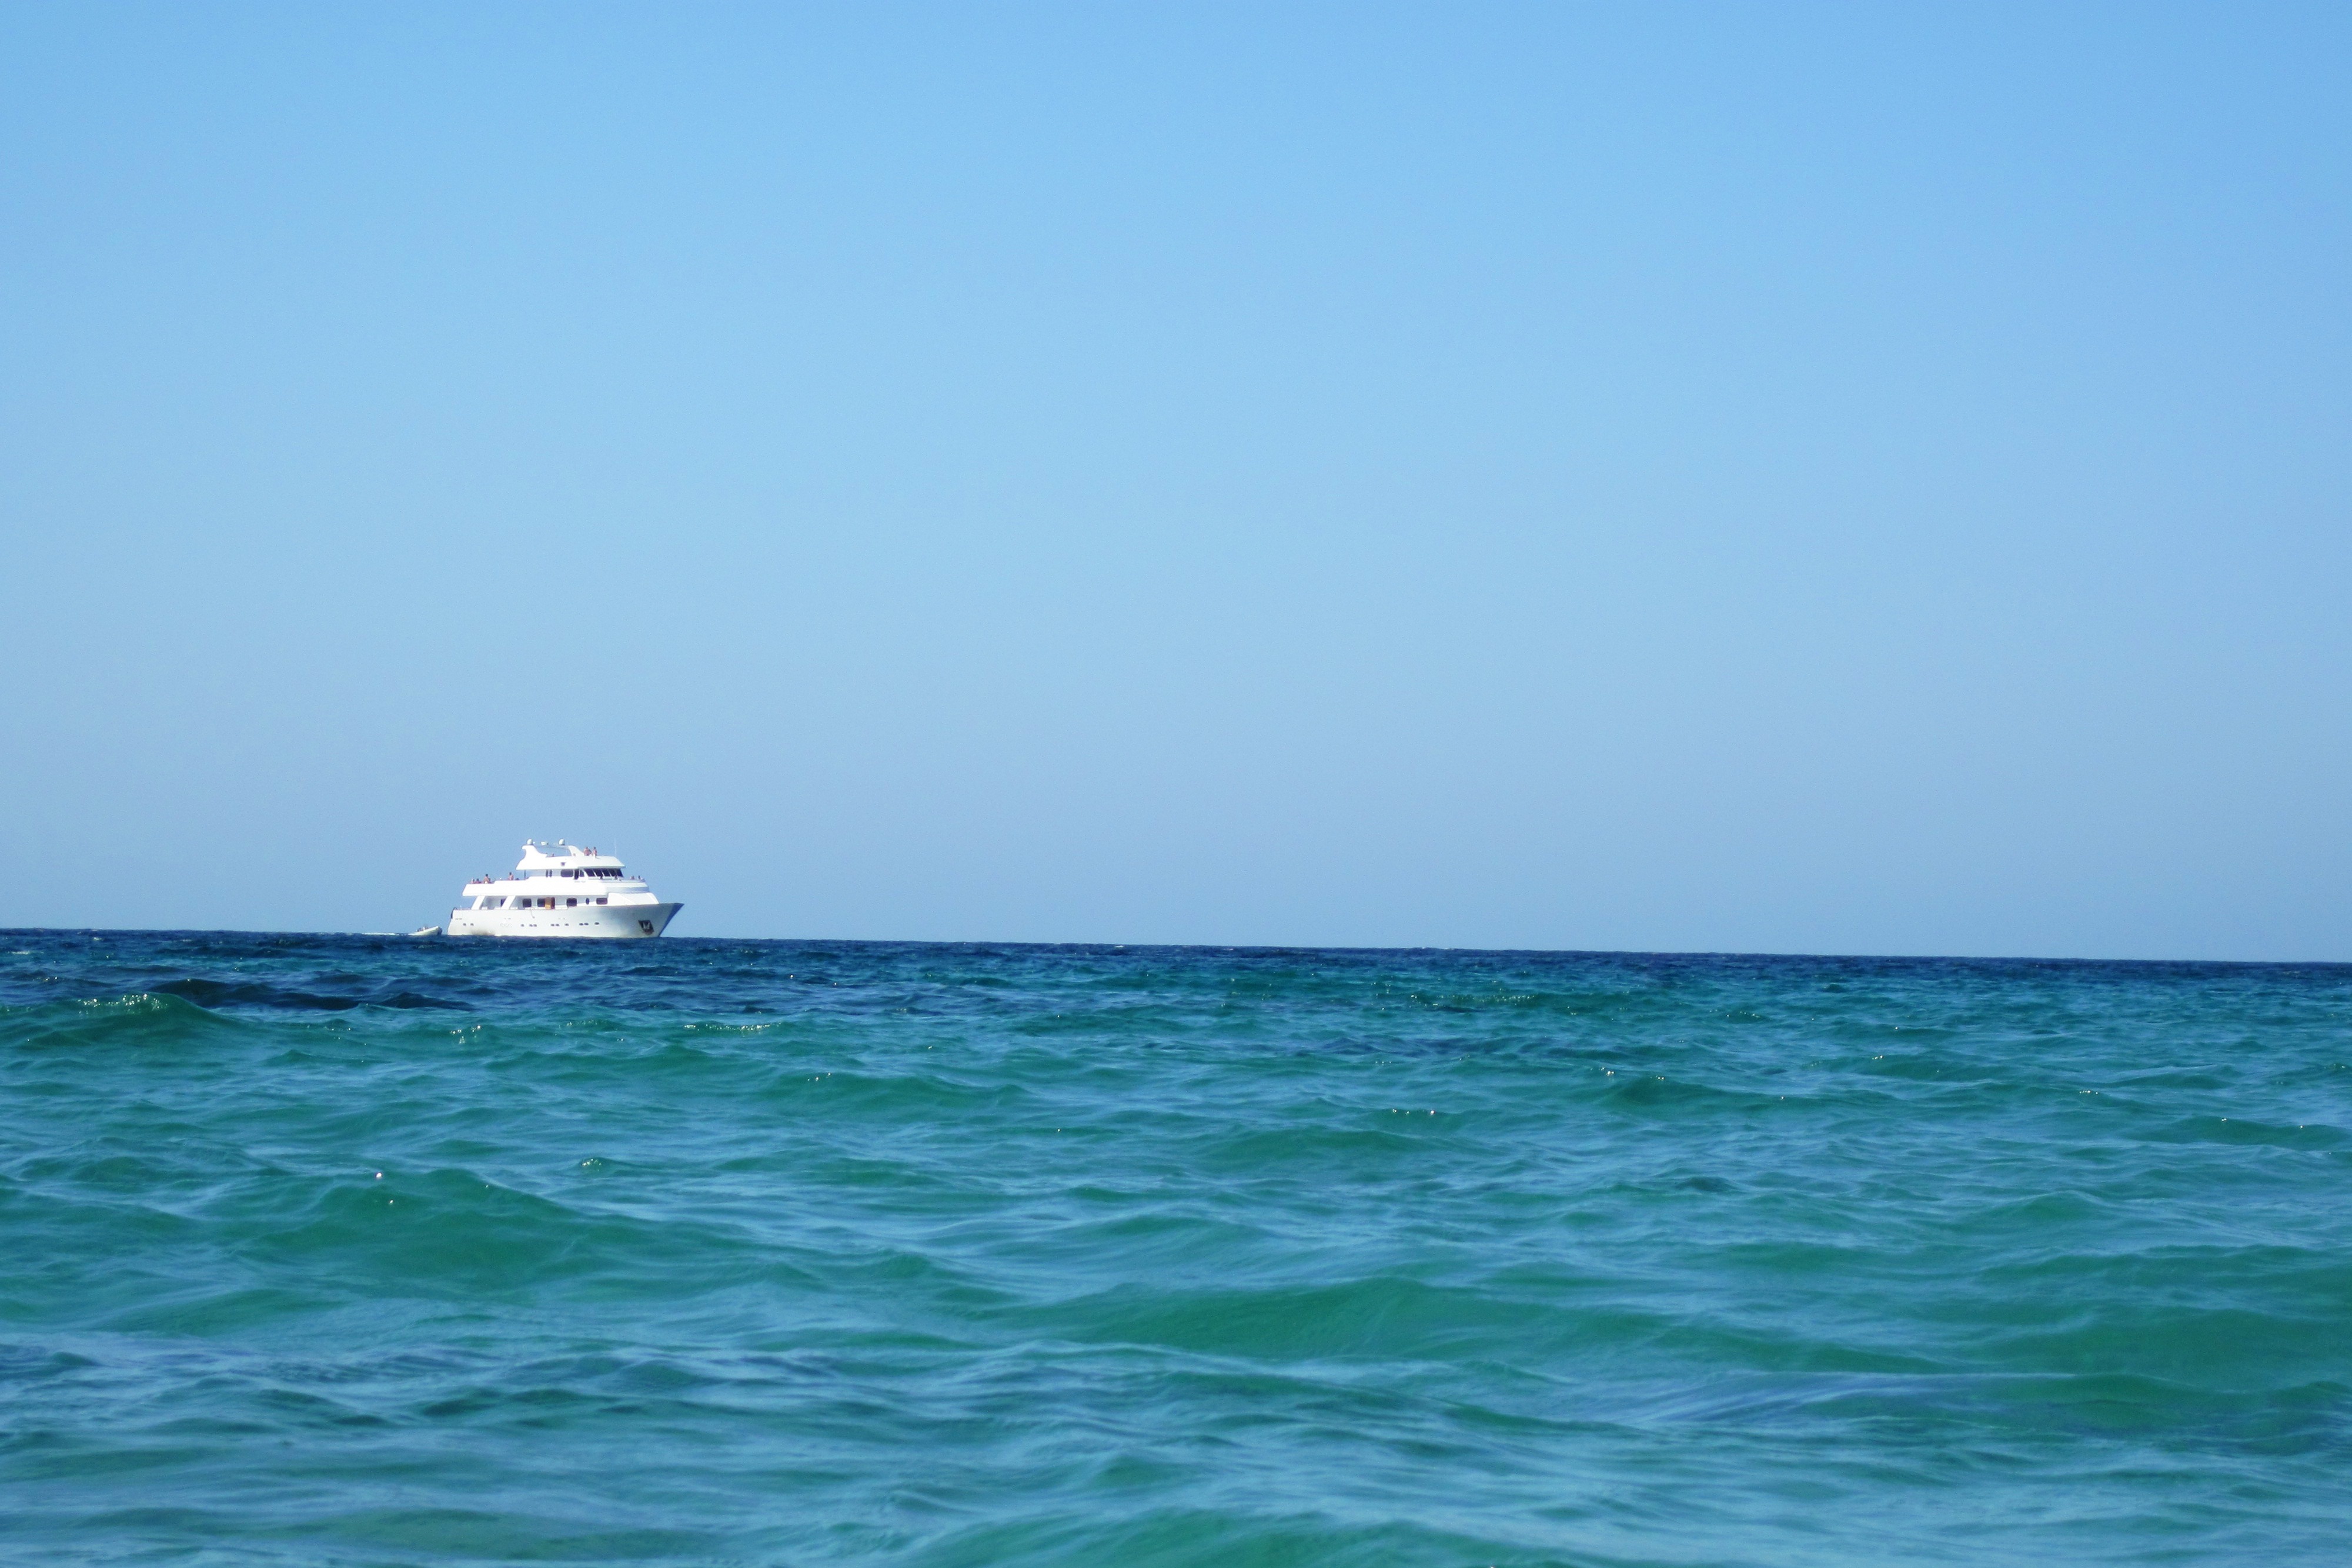
beach, sea, coast, water, ocean, horizon, open, sky, boat, shore, wave, ship, vacation, travel, transportation, vessel, vehicle, journey, sailing, yacht, bay, blue, leisure, body of water, cruise, luxury, caribbean, cape, islet, wind wave